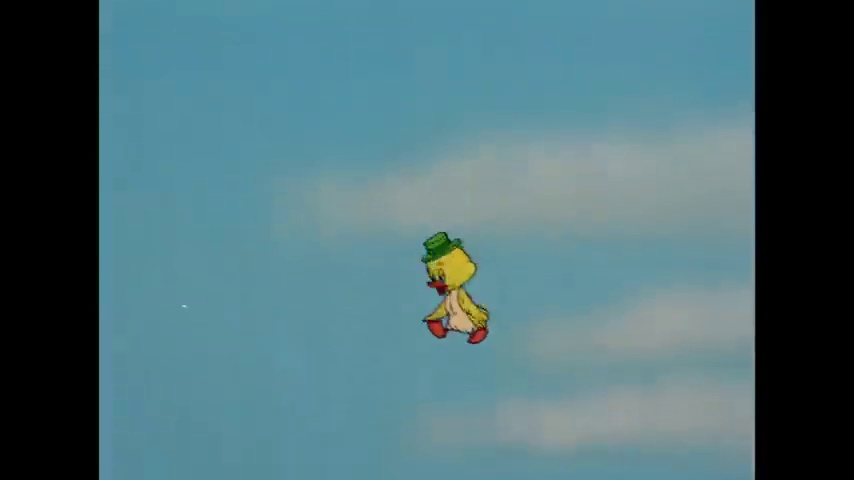
Portrait style: Cartoon Portrait